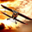
Label: airplane